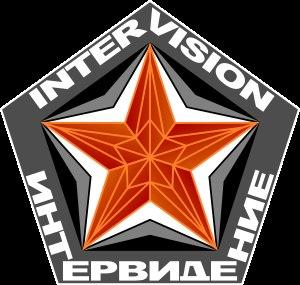
Le concours Intervision de la chanson, aussi connu sous le nom du Concours Intervision est un évènement annuel international organisé pour les pays post-soviétiques et ceux de l'Organisation de coopération de Shanghai.